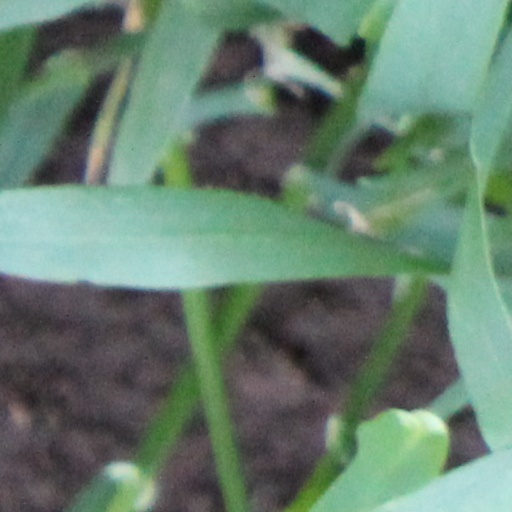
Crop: wheat